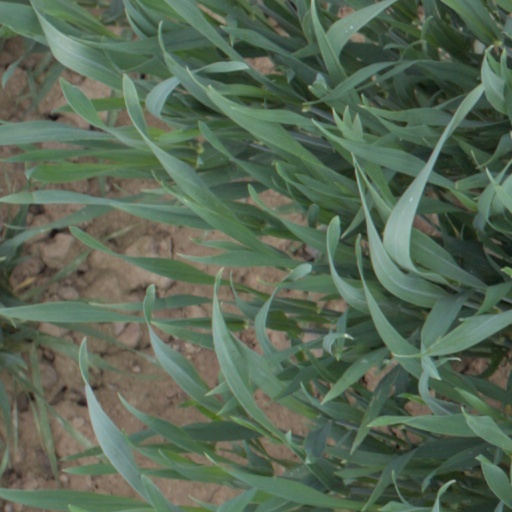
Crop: wheat